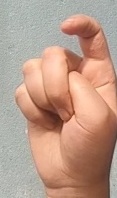
ASL sign: X